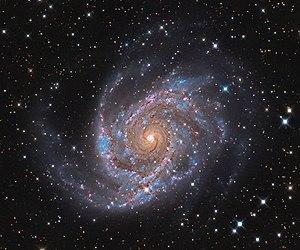
NGC 2997 est une galaxie spirale intermédiaire de grand style située dans la constellation de la Machine pneumatique à environ 50 millions d'années-lumière de la Voie lactée. Elle a été découverte par l'astronome germano-britannique William Herschel en 1793.